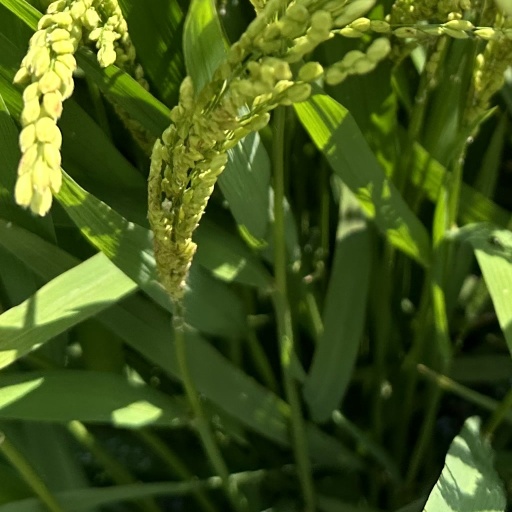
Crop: rice